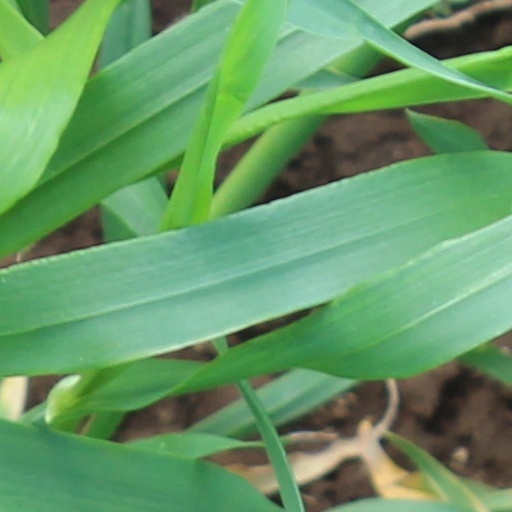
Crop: wheat